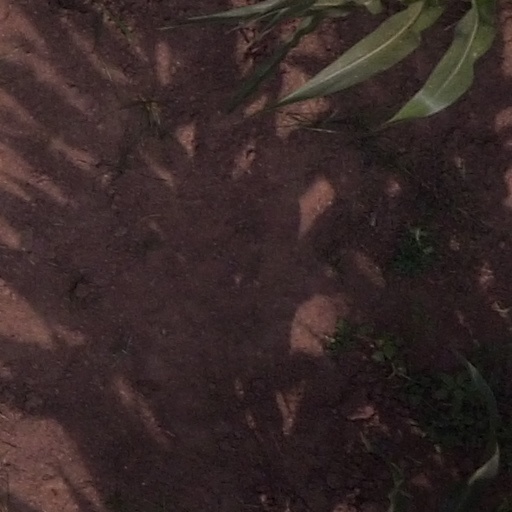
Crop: maize; corn